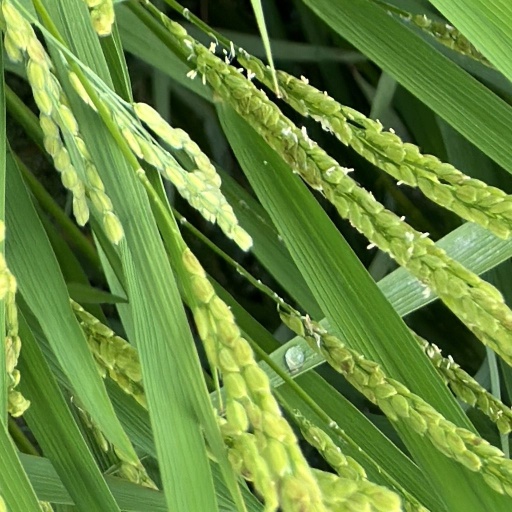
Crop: rice